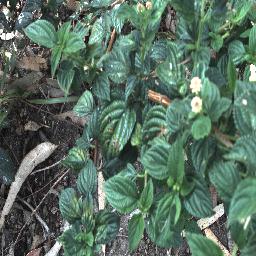
Label: lantana